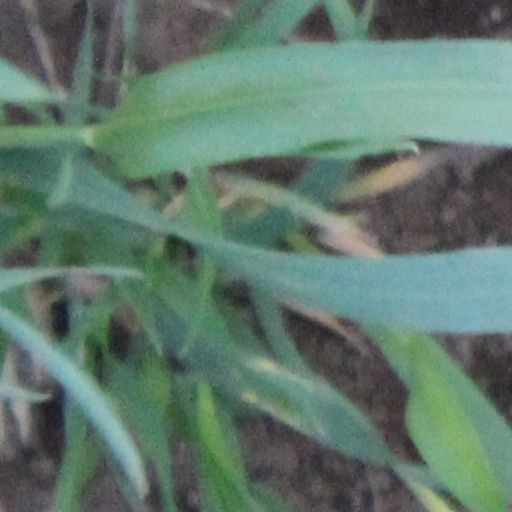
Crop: wheat